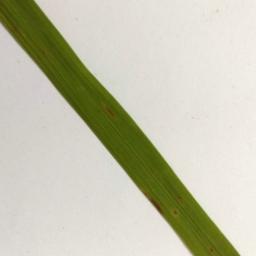
Label: Rice___Brown_Spot